Cycling in New York City

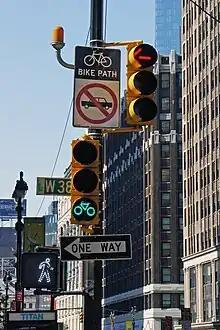
Dedicated bike signal (lower left) and left-turn signal (upper right)

, New York City had of bike lanes, compared to of bike lanes in 2006. The New York City Department of Transportation distributes a free and annually updated bike map online and through bike shops.